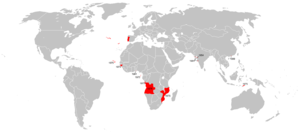
Estado Novo (Portugal)
Republikken og dets territorier i det 19. århundrede
Portugals geografiske placering
Estado Novo var et højreorienteret diktatur i Portugal fra 1933-1974.